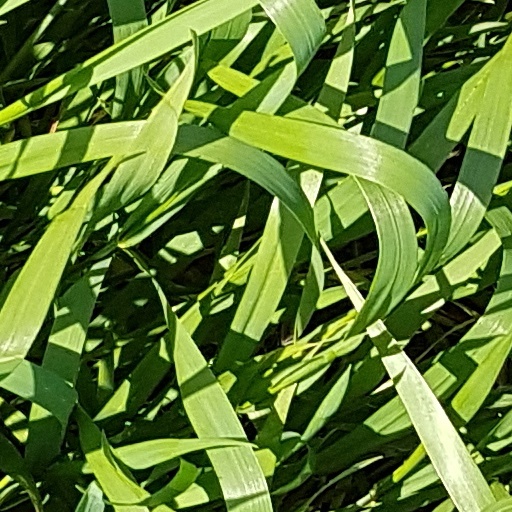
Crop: wheat